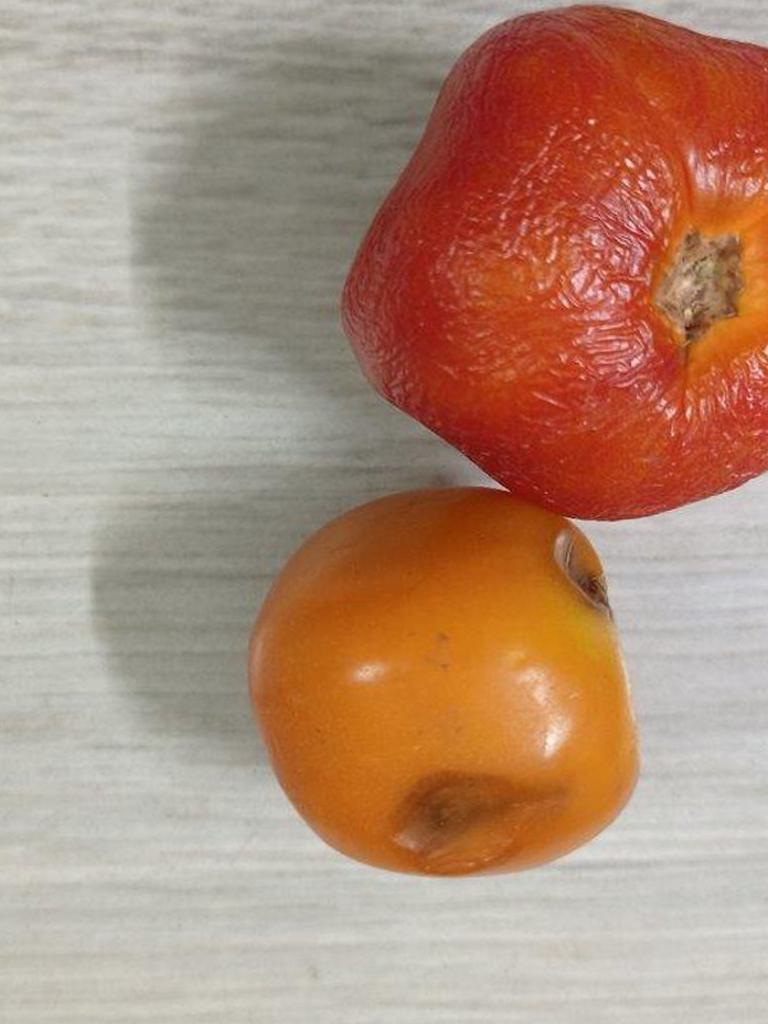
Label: Rotten